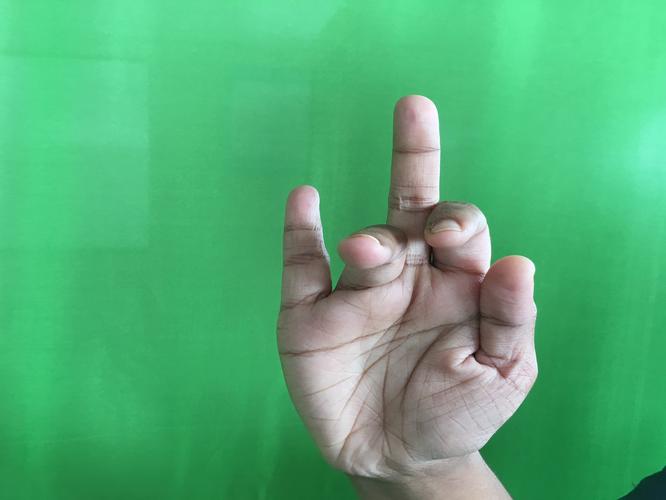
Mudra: Shukatundam
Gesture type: single_hand